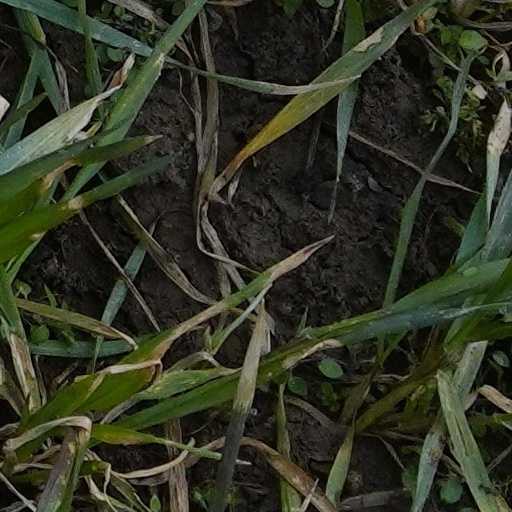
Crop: wheat